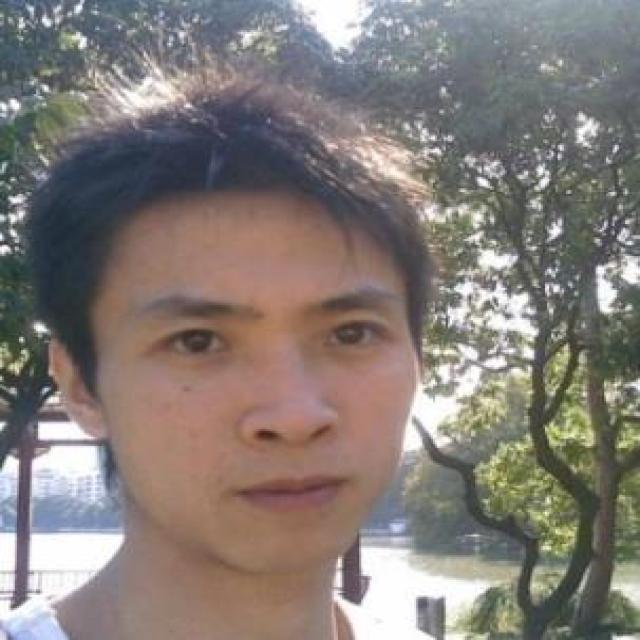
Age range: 21-44